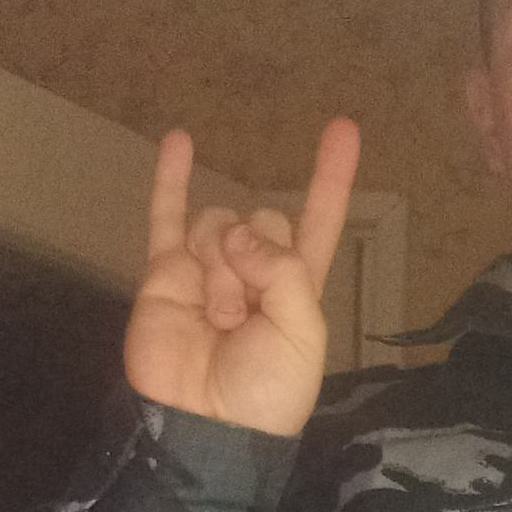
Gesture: rock